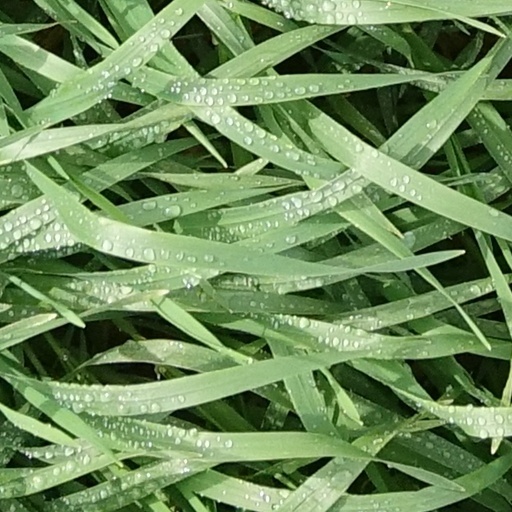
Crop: wheat